Port of Poulsbo

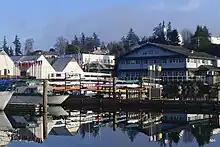
Port facilities with the SEA Discovery Center in the midground and the city's First Lutheran Church in the background

The Port of Poulsbo includes the marina and mooring area, commercial shops, and a Marine Science Center.